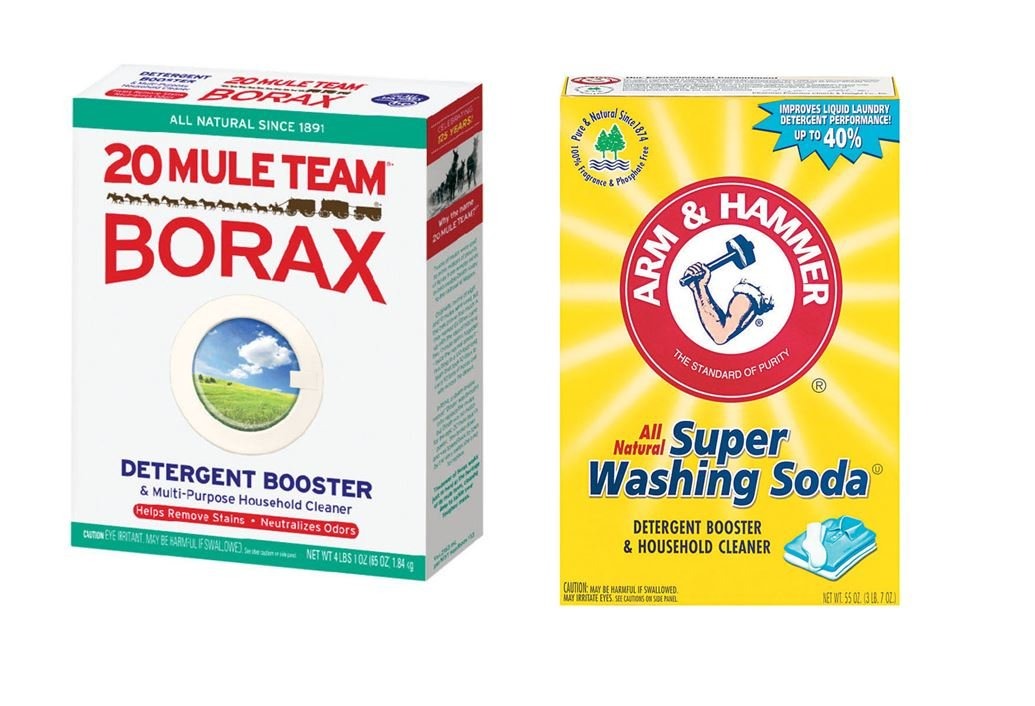
Item Name: Mule Team Liquid Borax and Arm & Hammer Super Washing Soda, Variety Pack, Unscented
Bullet Point 1: All-Natural detergent booster with odor control
Bullet Point 2: Natural laundry booster & multi-purpose household cleaner
Bullet Point 3: Boosts your detergent's cleaning power, brightens & deodorizes your clothes
Bullet Point 4: Perfect for cleaning & deodorizing bathrooms, kitchens, & more.
Product Description: An all-natural odor control detergent enhancer increases the effectiveness of your detergent and removes odors to ensure fresh, clean laundry. helps to eliminate odor in sportswear, teenage and children's clothing, as well as in the kitchen and bathroom. Naturally softens hard water, which in turn helps the detergent stay dissolved in the water, which helps clean your clothes.
Value: 120.0
Unit: Ounce

Price: 25.88